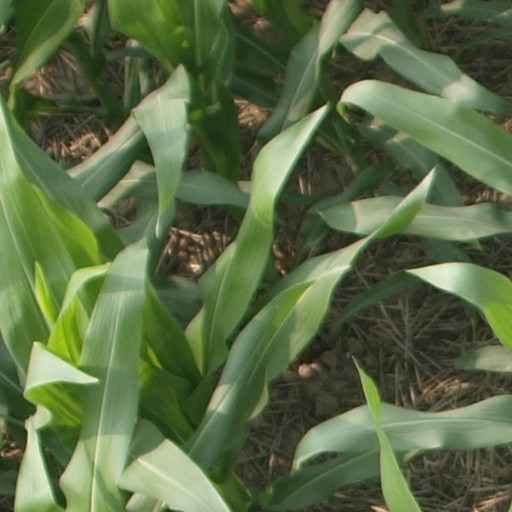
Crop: maize; corn